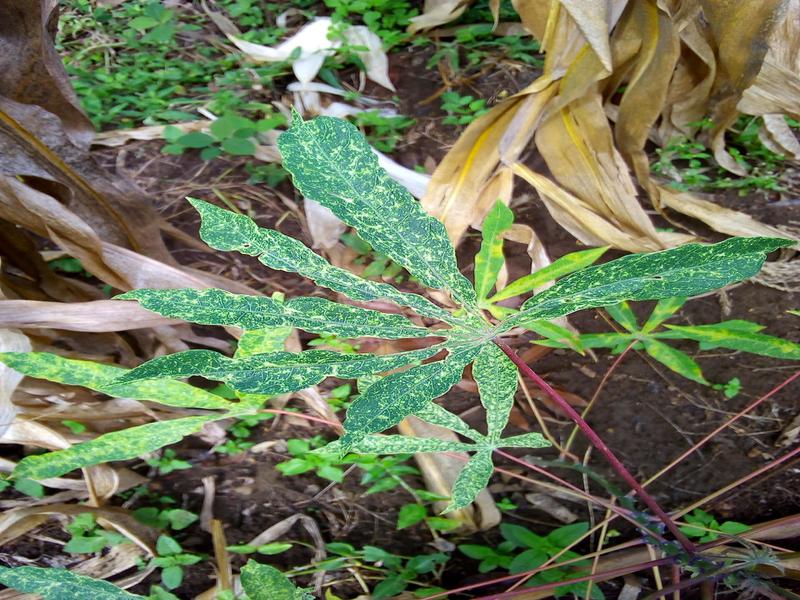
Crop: cassava
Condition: green_mottle